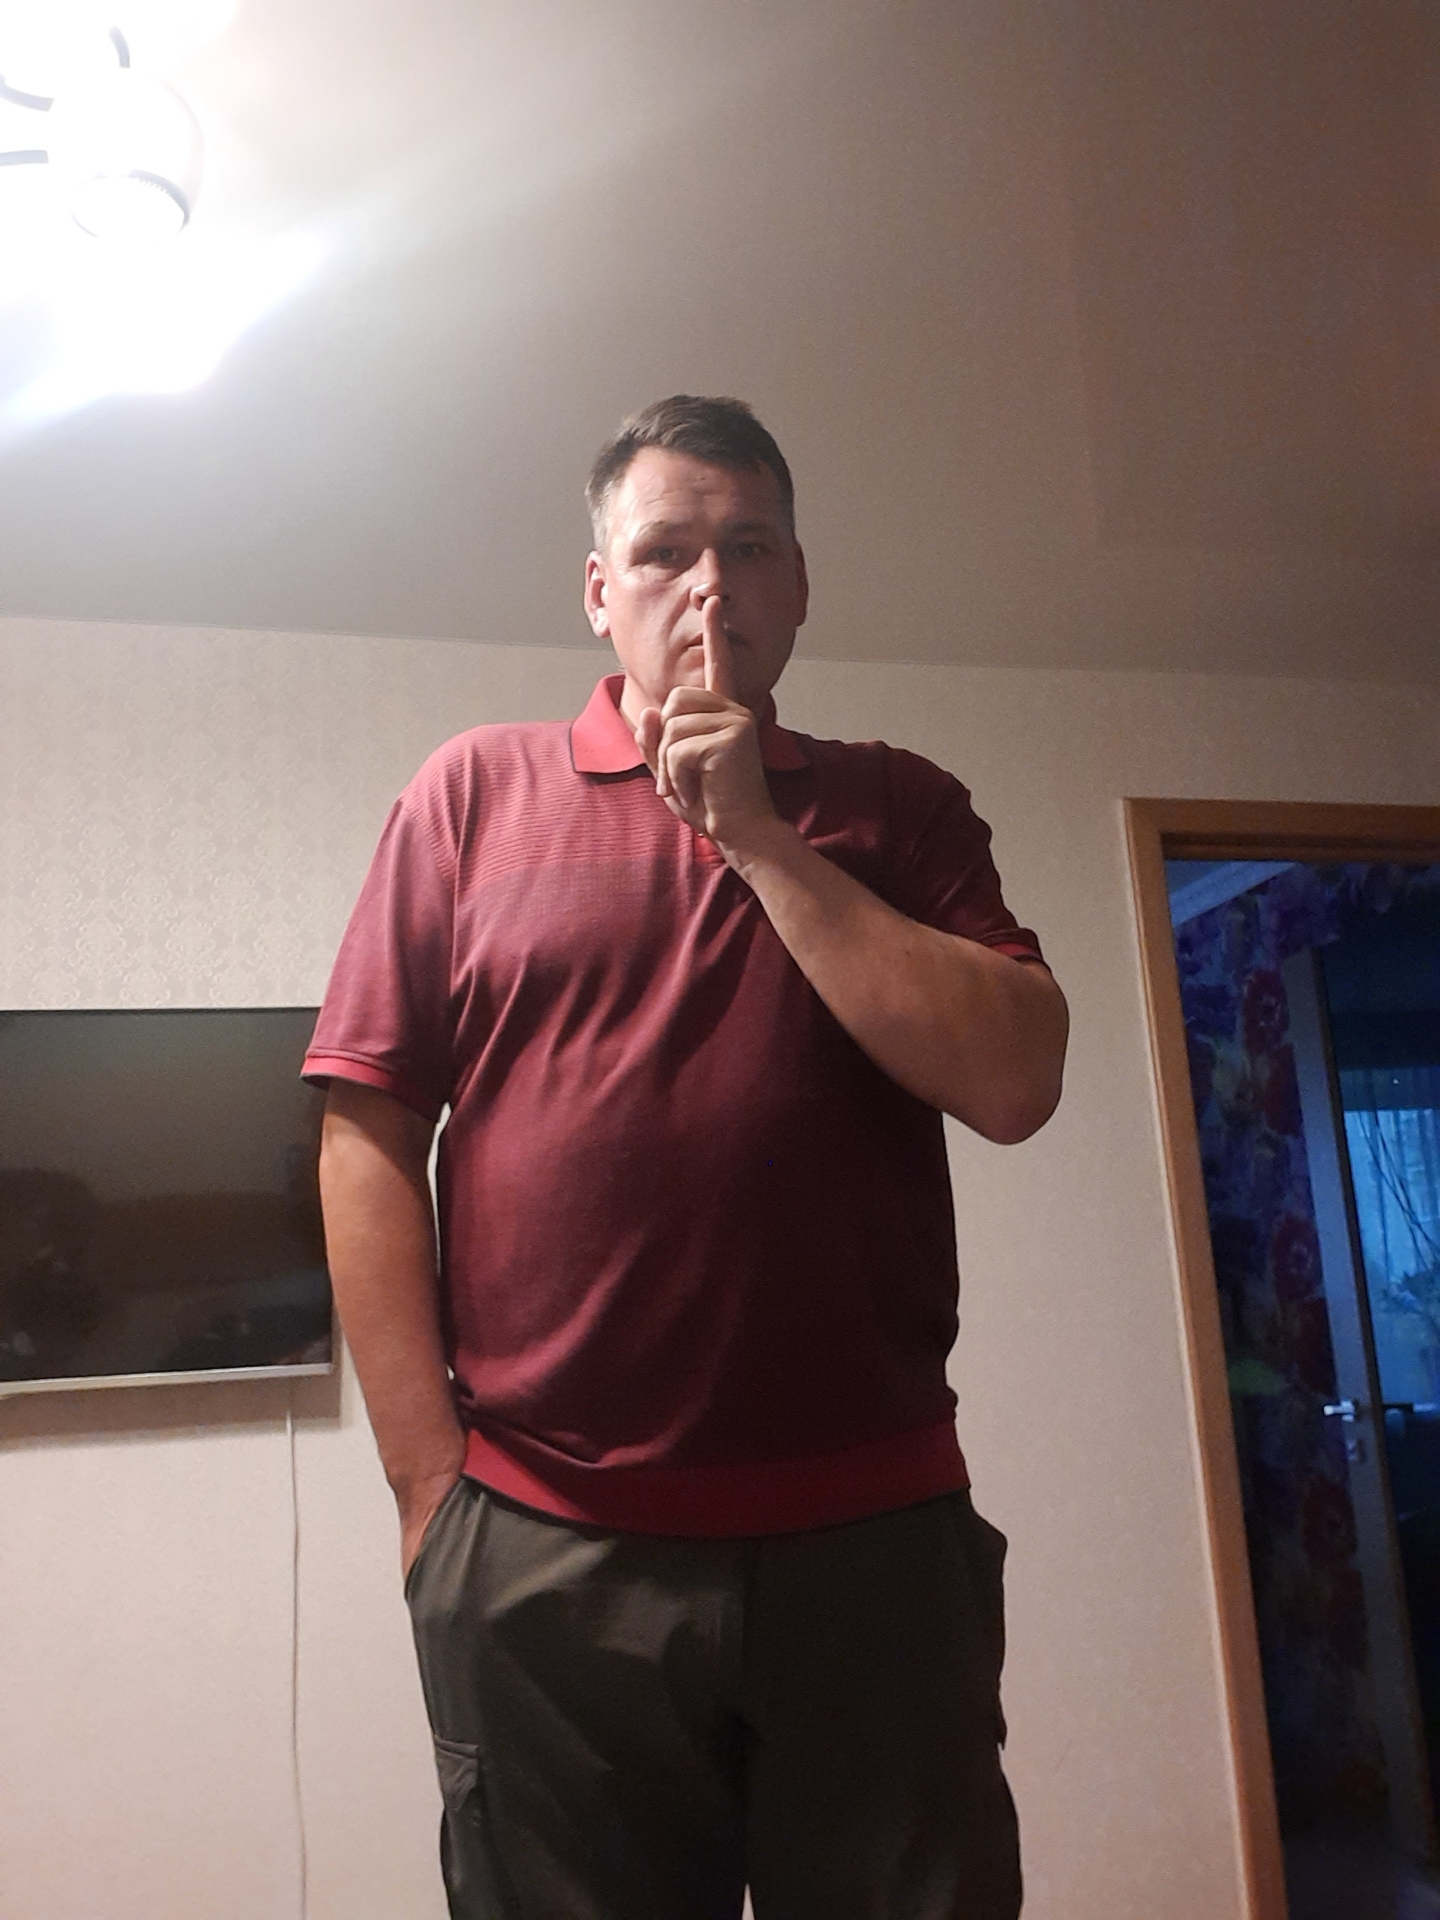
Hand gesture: mute